Raymond Poe

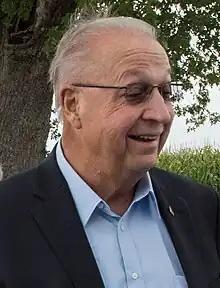
Poe in 2017

Raymond Poe (born March 26, 1944) is an American politician and former Republican member of the Illinois House of Representatives.